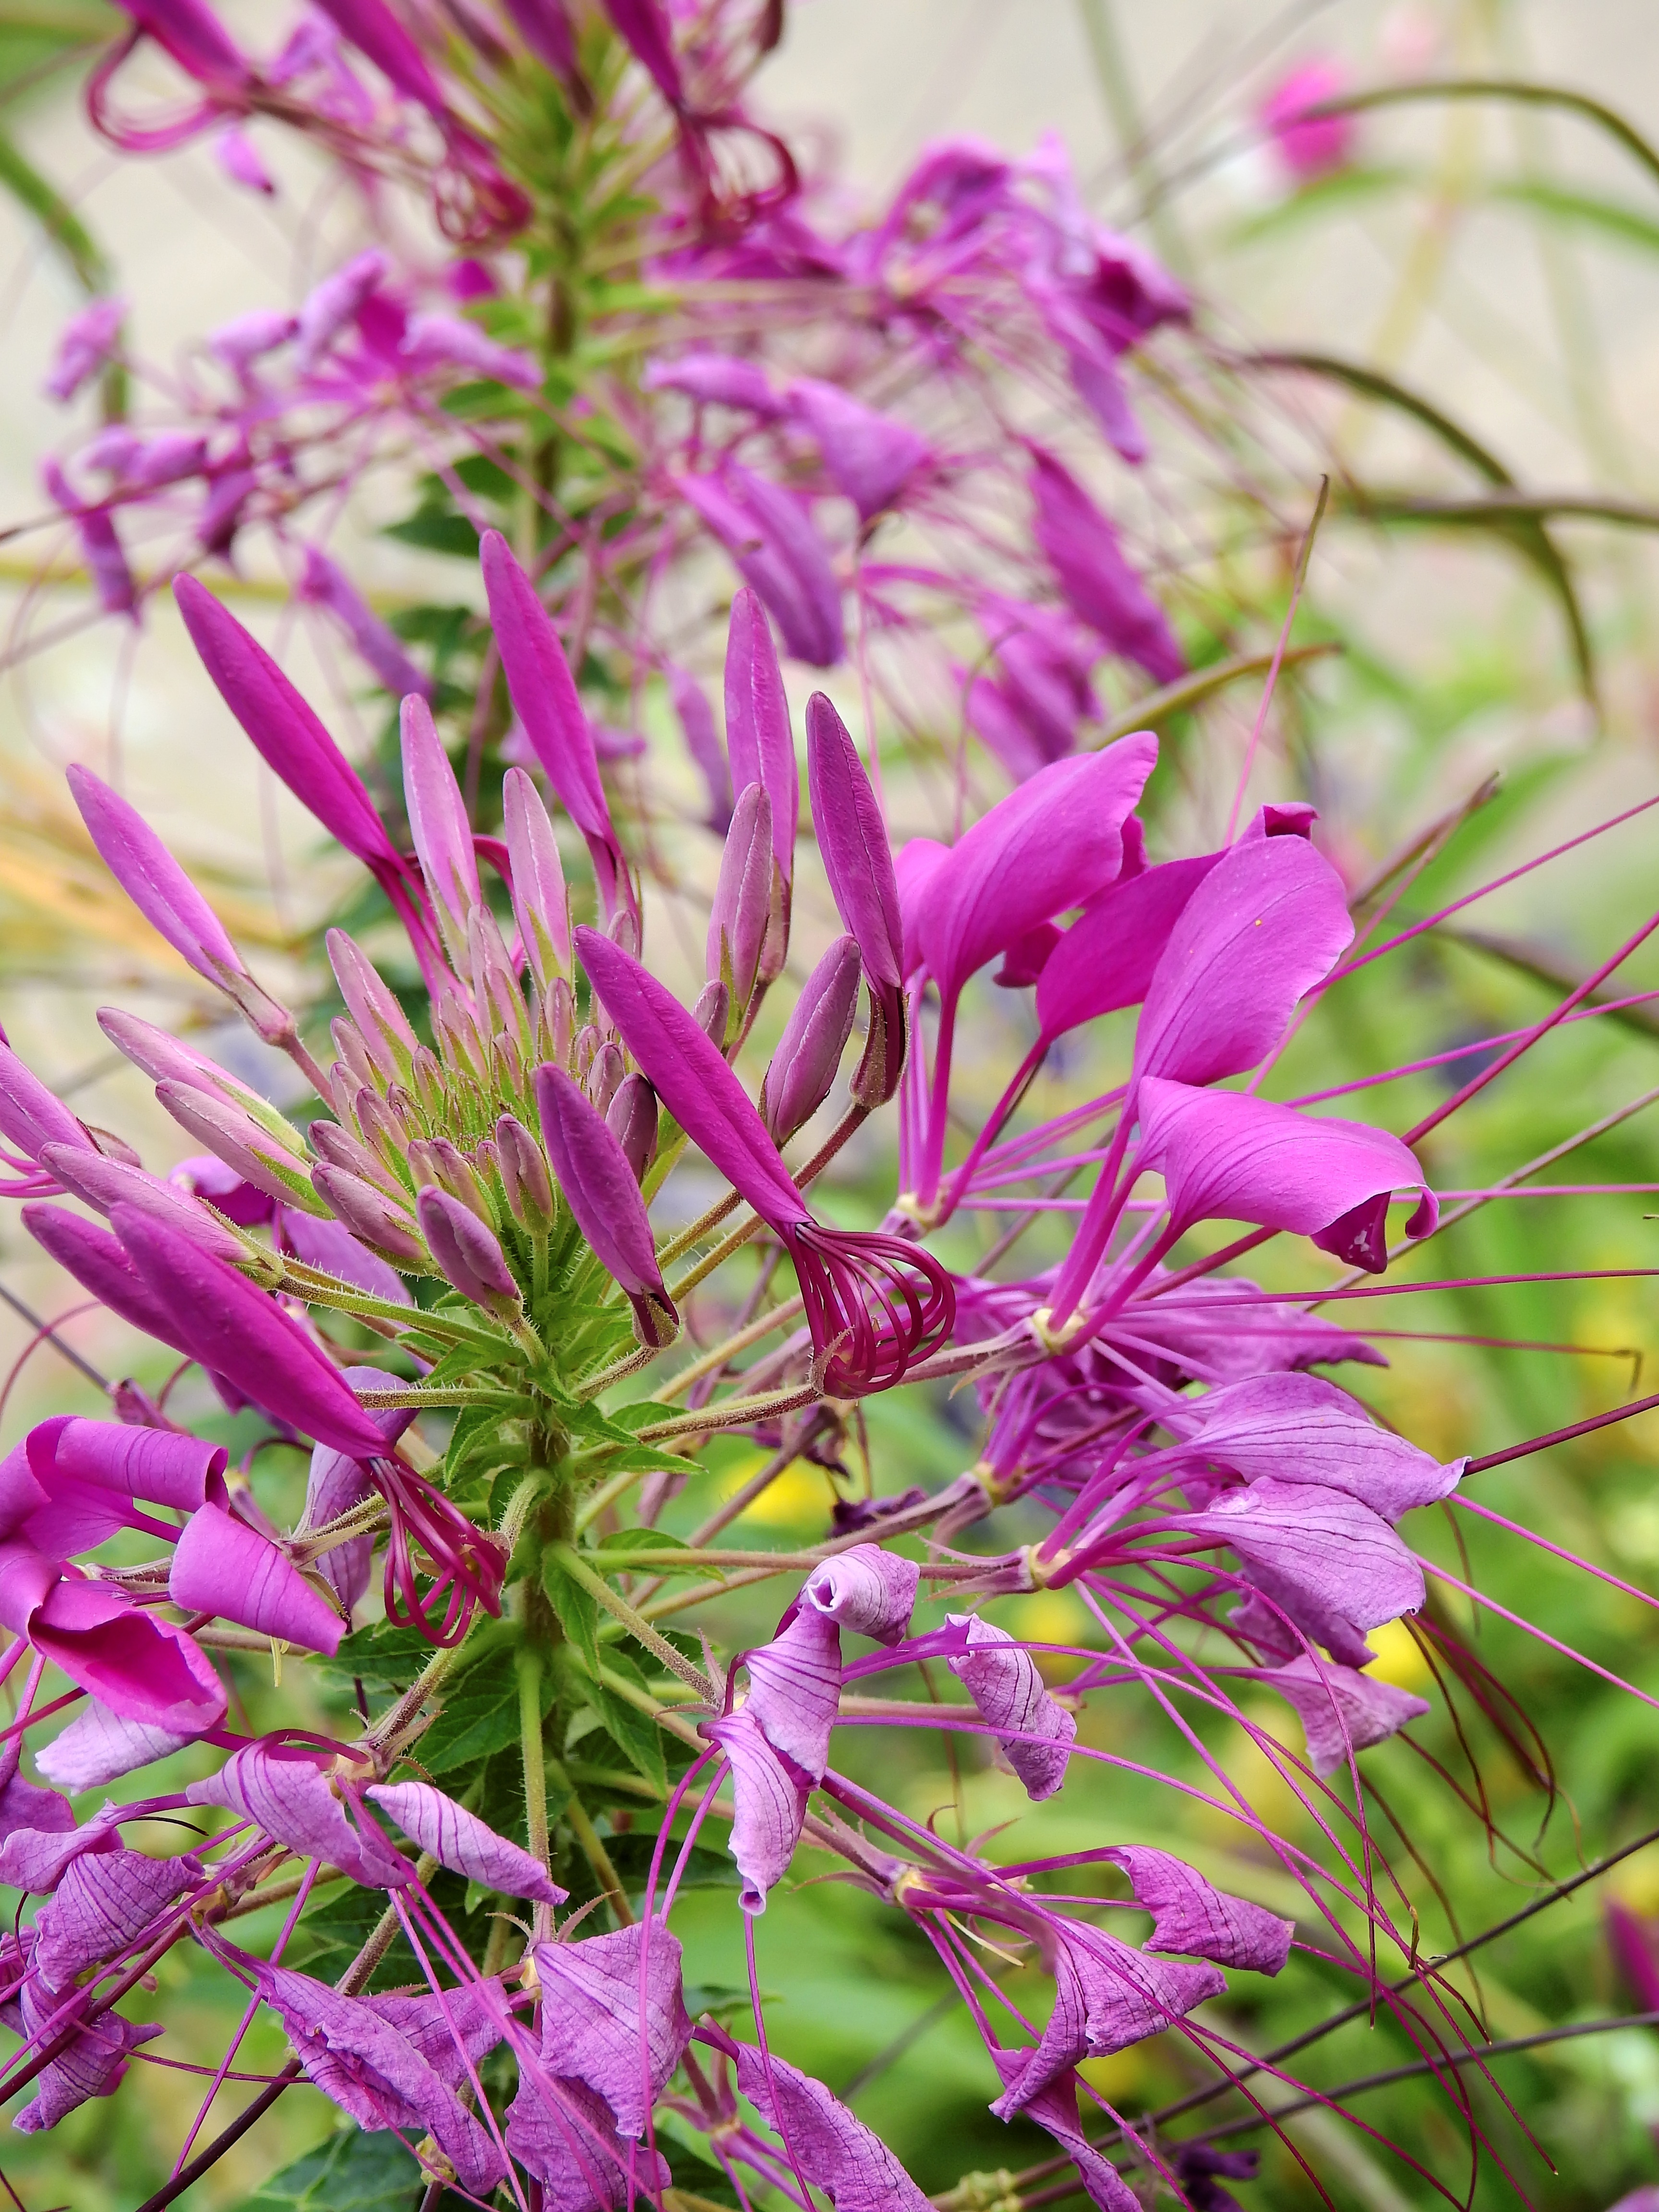
nature, blossom, plant, meadow, flower, bloom, herb, botany, pink, flora, wildflower, flowers, shrub, spider flower, macro photography, cleome, flowering plant, spider plant, land plant